Kochwurst

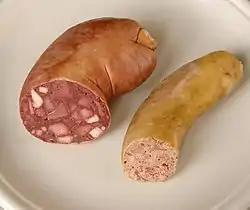
Smoked Blutwurst and smoked Hessian Leberwurst, both in natural casings (intestines)

Kochwurst is the name given to the German pre-cooked sausage, a class of sausage whose ingredients are largely cooked before the preparation of the sausage meat. The individual ingredients are held together by solidified fat (as in "Streichwürste" or string sausages), gelatine (as in "Sulz" - cured meat in gelatine) or blood proteins coagulated by heating (as in "Blutwurst" or blood sausage). In contrast with cooked sausages ("Brühwurst"), "Kochwurst" does not remain solid on heating, but more or less liquefies. After being filled into intestines, jars or tins, the whole sausage is cooked through again in hot water or steam.